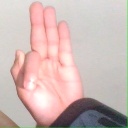
अक्षर: फ